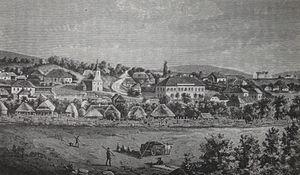
Unirea, Alba, au 19ème siècle
Unirea est une commune du județ d'Alba, Roumanie qui compte 4 796 habitants.